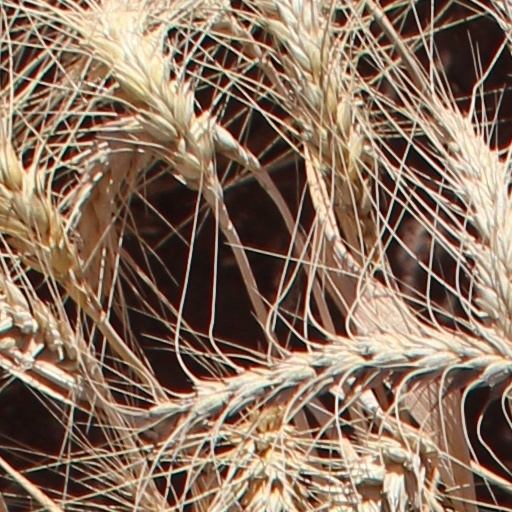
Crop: wheat